Lali (album)

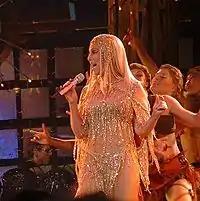
Cher is name-dropped and referenced in "Diva".

"N5" (short for "number five") is the album's ninth track and Lali's first song ever to portray a same-sex relationship after coming out as bisexual some years before. "N5" is a pop song with elements of house and flamenco which was inspired by an episode with Spanish singer Lola Índigo in which both artists were spotted kissing at a party. The song's title references the famous perfume Chanel No. 5 by Coco Chanel. The album's tenth track is "Ahora" (English: "now"). The song's "naughty", "mellow" and "lewd" lyrics find Lali completely mesmerized by the intimate relations she practices with a man and wanting to have sex with him right away.